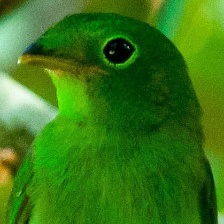
Species: GREEN BROADBILL
Scientific name: CALYPTOMENA VIRIDIS